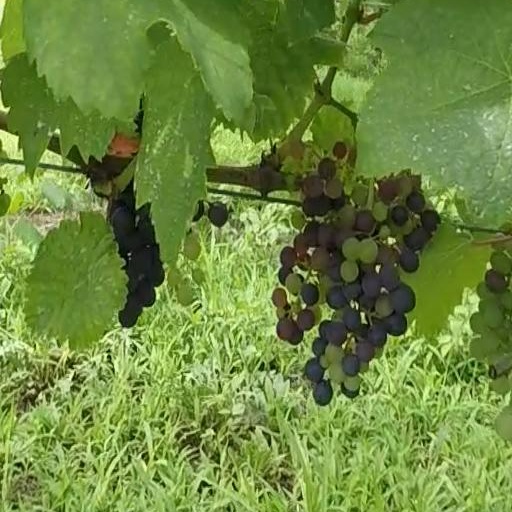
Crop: grape